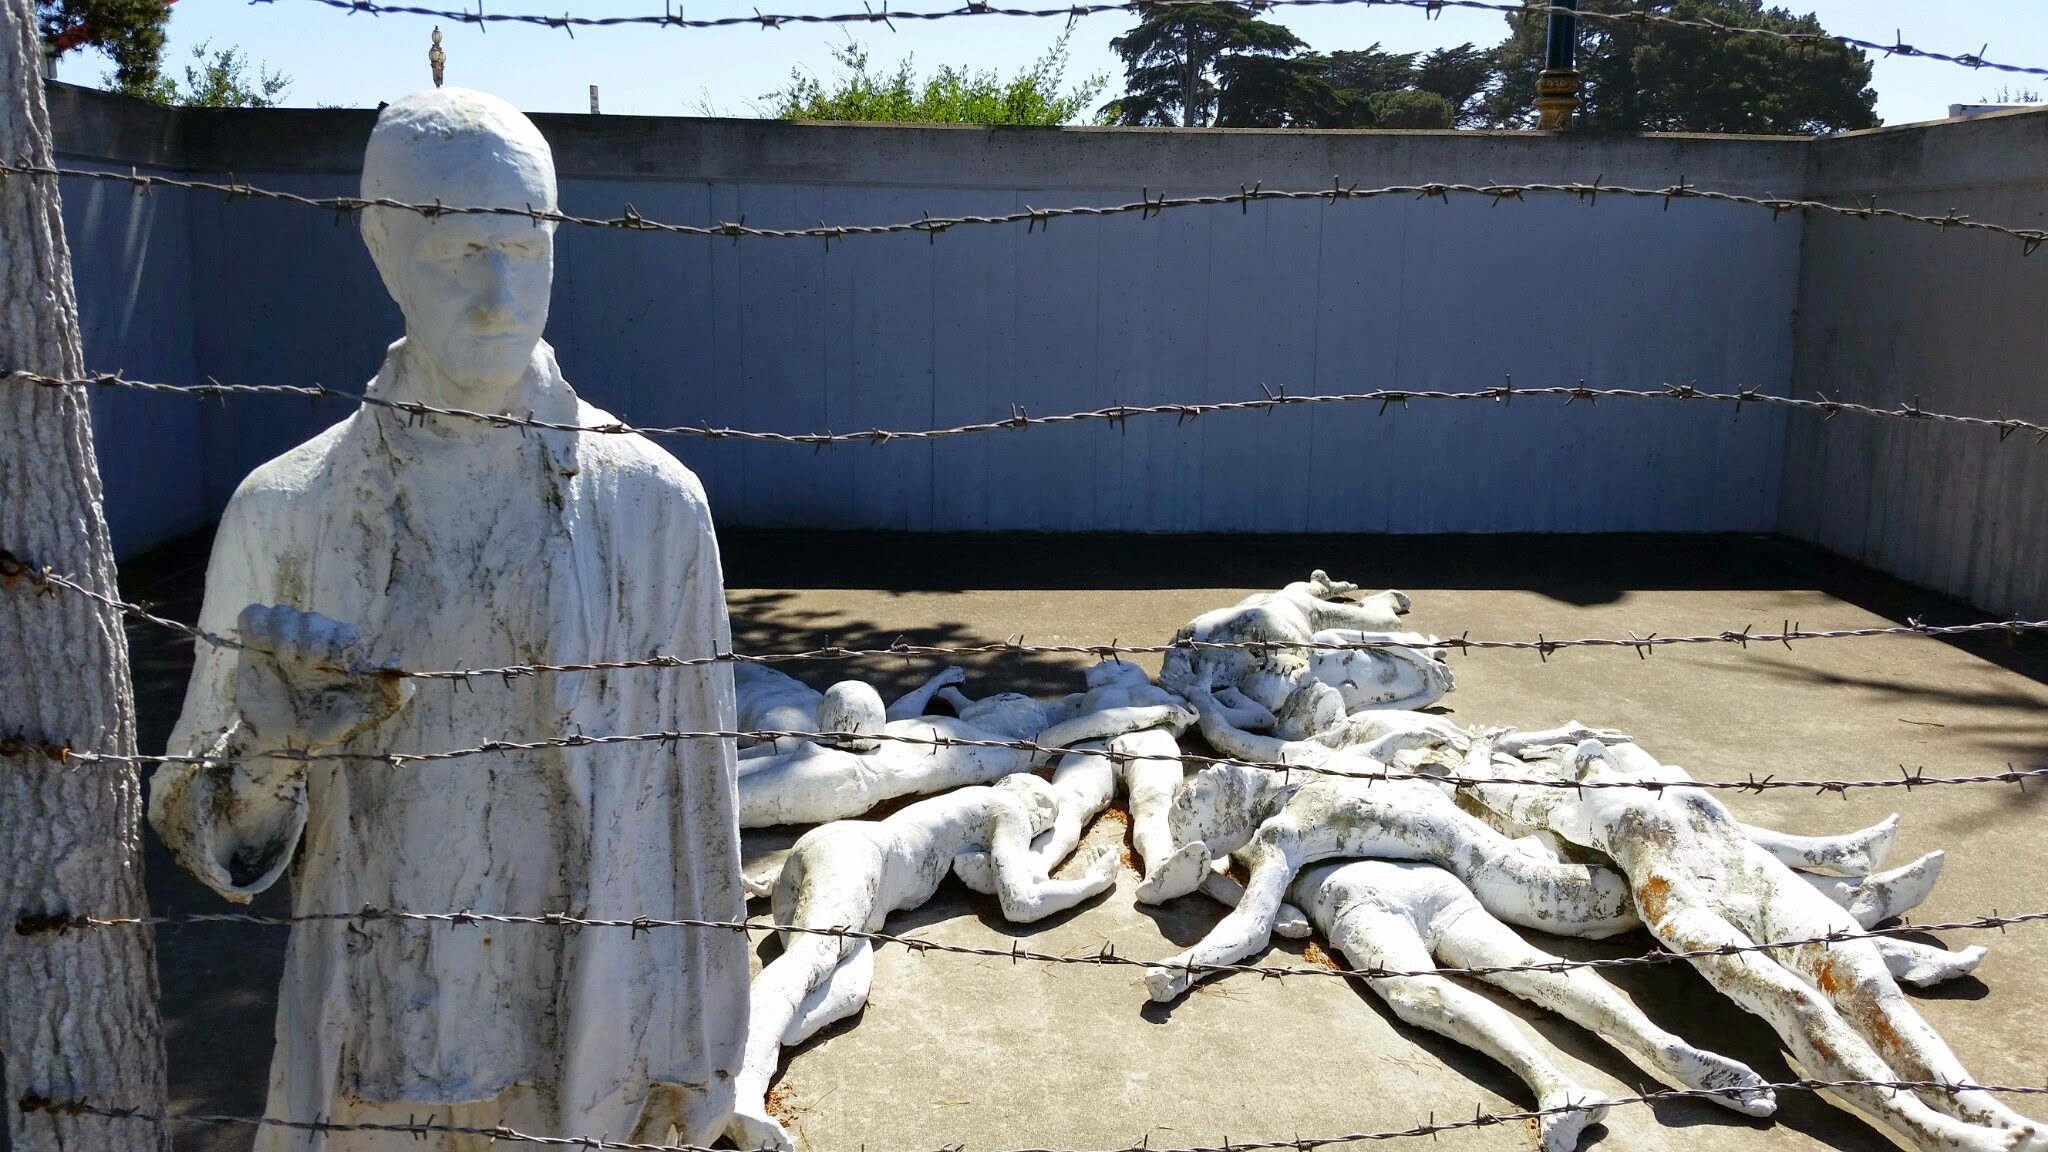
coast, architecture, monument, san francisco, statue, golden, fisherman, usa, america, bay, landmark, suspension, gate, california, west coast, sculpture, art, holocaust, famous, area, pacific, art installation, bay area, ancient history, legion of honor, lands end trail, sea cliffs